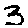
Label: 3